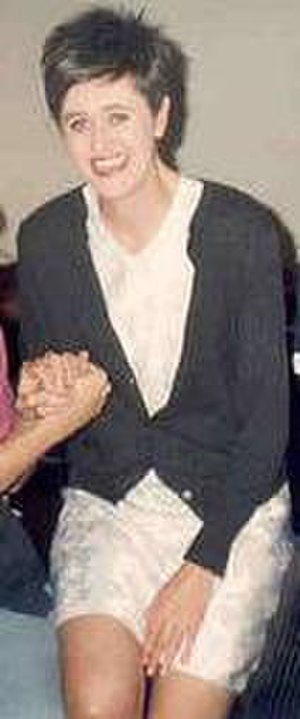
Tracey Thorn
Tracey Thorn.
Tracey Thorn er en engelsk sangerinde, der er mest kendt for at være forsanger i gruppen Everything But The Girl.